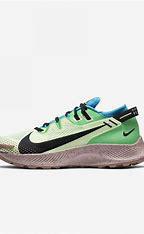
Brand: Nike
Model: Pegasus 2